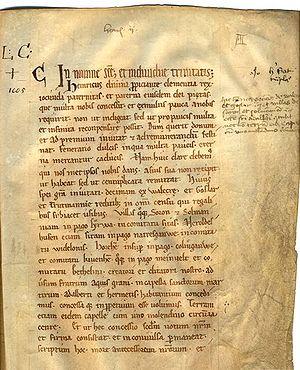
Charte de Henry II au chanoine de Saint Adalbert. 1005, Archives de la ville d'Aix-la-Chapelle
Le chapitre de Saint-Adalbert est un chapitre de chanoines fondé à Aix-la-Chapelle par l'empereur Otton III du Saint-Empire aux dernières années de son règne.
Olne est une commune francophone de Belgique située en Région wallonne dans la province de Liège, ainsi qu’un village où siège son administration.
L'histoire d'Olne prend ses racines dès la Préhistoire : les silex taillés découverts à Olne datent du Paléolithique moyen. Les ossements d'animaux datent du moustérien. Le Vicus Alno daterait de l'époque romaine, au VIᵉ siècle. Au début du Moyen Âge, le domaine primitif d'Olne est un don d'un empereur du Saint-Empire romain germanique à une église d'Aix-la-Chapelle. La seigneurie d'Olne se retrouve dans le comté de Dalhem, pour au XVIIᵉ siècle, être successivement sous la souveraineté des Pays-Bas espagnols, des Provinces-Unies et enfin au XVIIIᵉ siècle sous la domination des Pays-Bas autrichiens.